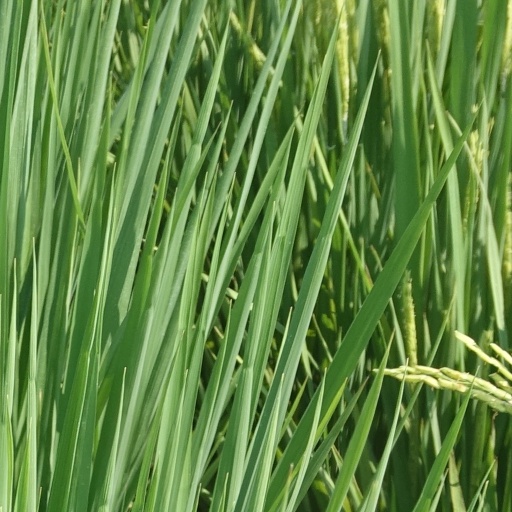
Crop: rice